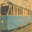
Label: streetcar